Puzhehei railway station

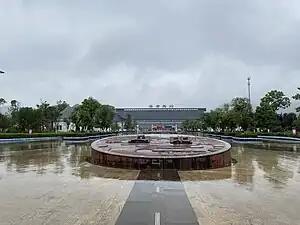
Puzhehei railway station in 2023

Puzhehei railway station is a railway station in Qiubei County, Wenshan Zhuang and Miao Autonomous Prefecture, Yunnan, China. It opened on 28 December 2016. The station is situated at the terminus of Line 4 of Wenshan Tram.